Mannerism

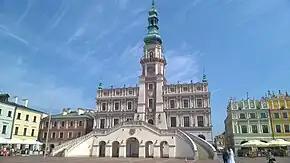
The Town Hall in Zamość, Poland, designed by Bernardo Morando

Agnolo Bronzino was a pupil of Pontormo, whose style was very influential and often confusing in terms of figuring out the attribution of many artworks. During his career, Bronzino also collaborated with Vasari as a set designer for the production "Comedy of Magicians", where he painted many portraits. Bronzino's work was sought after, and he enjoyed great success when he became a court painter for the Medici family in 1539. A unique Mannerist characteristic of Bronzino's work was the rendering of milky complexions.